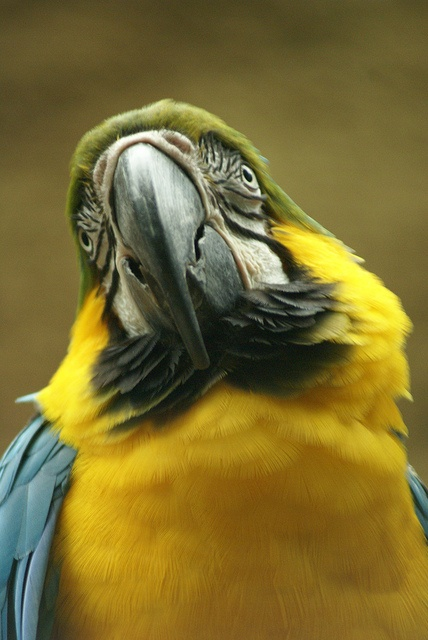
Close up view of an adult colorful parrot
A colorful parrot looking off into the distance.
A small yellow and blue bird with a curved beak.
a colorful parrot staring towards a camera
A parrot is staring a the person taking the picture.